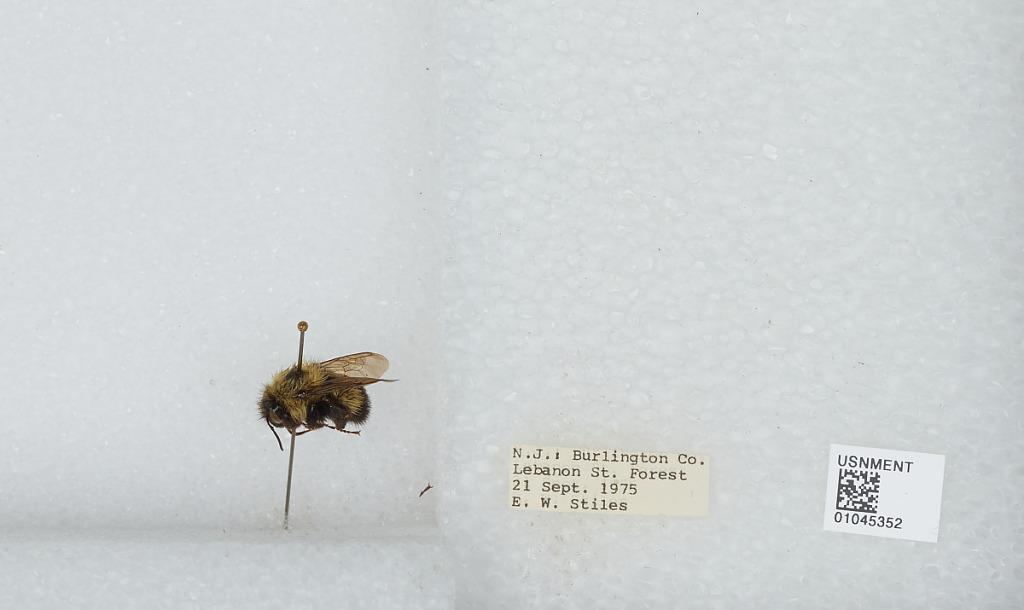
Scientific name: Bombus sp.
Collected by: E. Stiles
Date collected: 1975-9-21
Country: United States
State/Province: New Jersey
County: Burlington
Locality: Lebanon State Forest
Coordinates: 39.895, -74.575